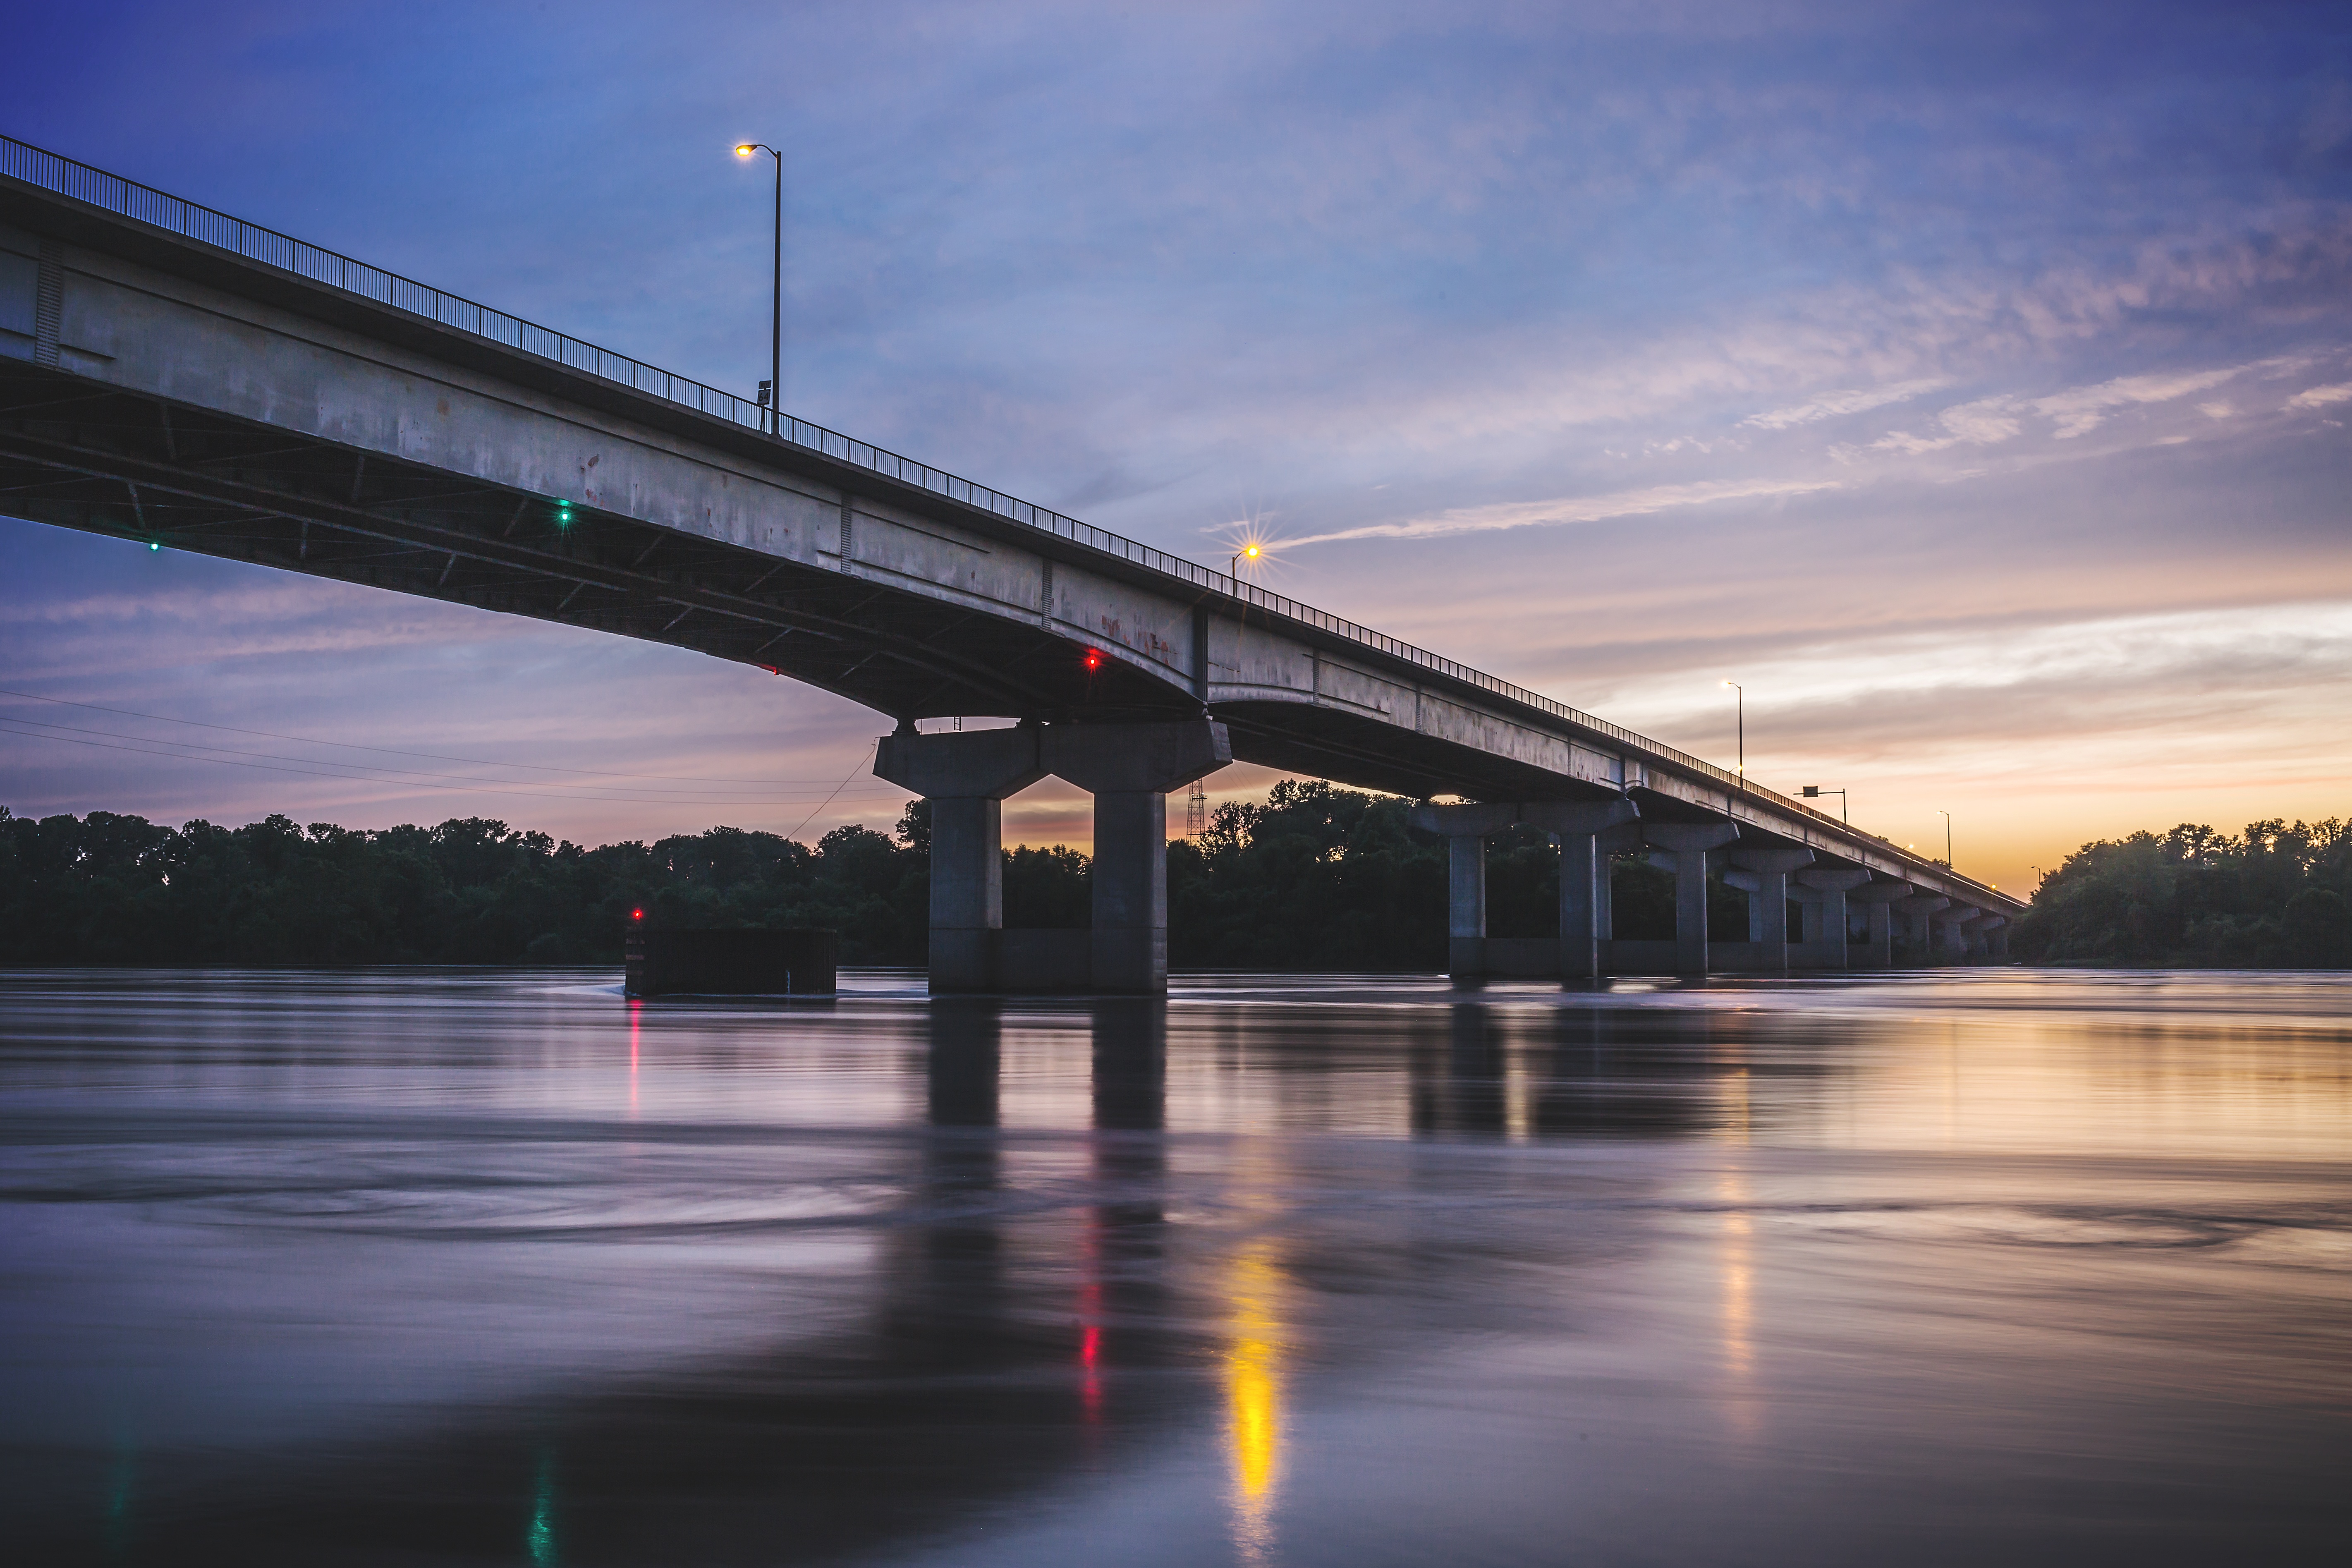
horizon, sky, sunrise, sunset, bridge, morning, lake, highway, dawn, river, overpass, cityscape, dusk, evening, reflection, nonbuilding structure